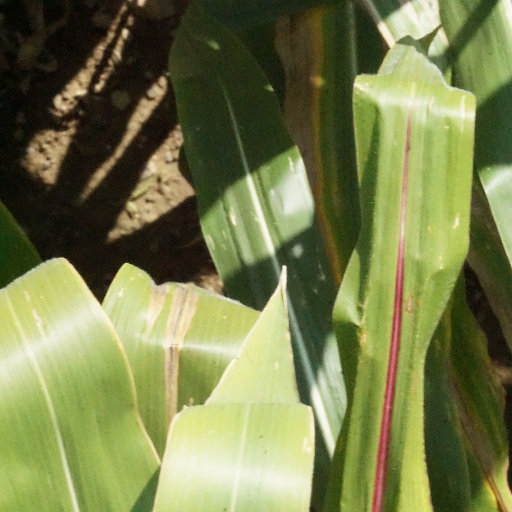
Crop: maize; corn